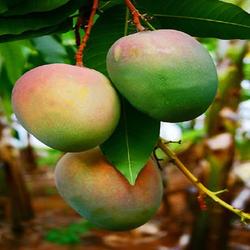
Label: Mango